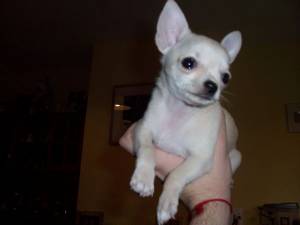
Animal: dog
Breed: chihuahua